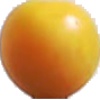
Label: Cherry Wax Yellow 1